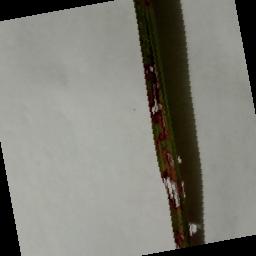
Label: Rice___Brown_Spot